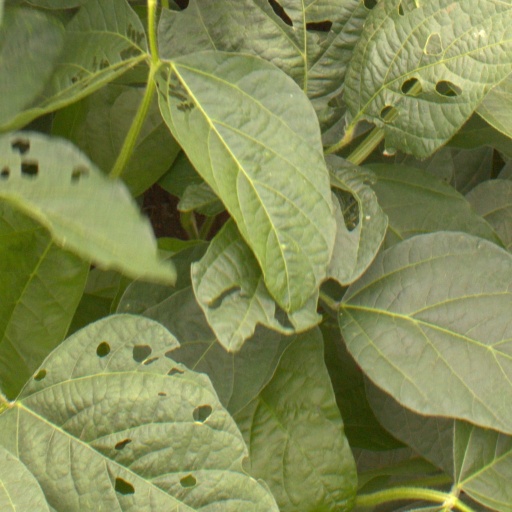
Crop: soybean